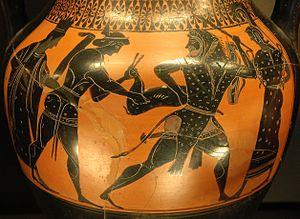
Héraclès capurant la biche de Cérynie, détail d'une amphore attique à figures noires, v. 530–520 av. J.-C.
La biche de Cérynie est une créature fantastique de la mythologie grecque. Capturer la biche de Cérynie fut le troisième des travaux d'Héraclès.
Artémis est, dans la mythologie grecque, la déesse de la nature sauvage, de la chasse, des accouchements et une des déesses associées à la Lune avec Hécate et Séléné.